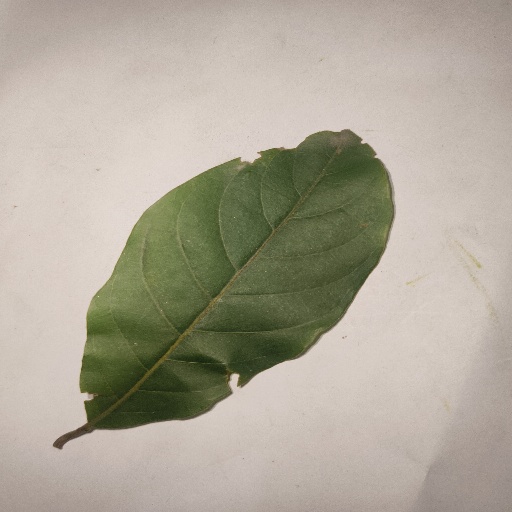
Species: HariTaki
Leaf condition: Bacterial Spot